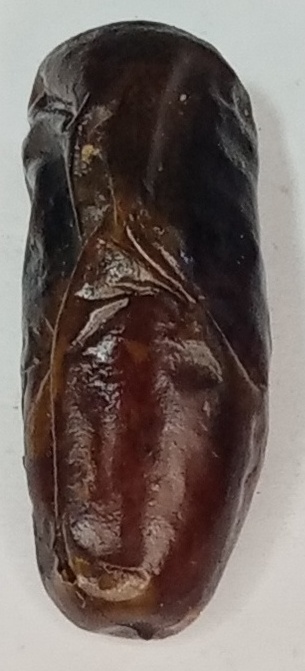
Variety: gajar
Size: large
Grade: grade-1